Folly Castle Historic District

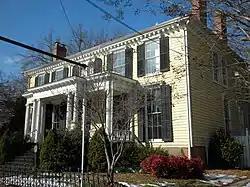
Folly Castle, December 2009

Folly Castle Historic District, also known as the West Washington Street Historic District, is a national historic district located at Petersburg, Virginia. The district includes 189 contributing buildings and 1 contributing object located in a predominantly residential section of Petersburg. It includes a varied collection of late 18th-and 19th-century houses and includes notable examples of Late Victorian, Georgian, Italianate, Queen Anne, and Federal style architecture. Notable buildings include Folly Castle / Peter Jones V residence (1763, 1865-1885), McIlwaine-Friend residence (1856-1858), Rambout-Donnan residence (c. 1780-1790), former Petersburg High School (1917-1918), Donnan House (c. 1810), First Baptist Church (1928), Couch House (1850s), and St. John's Episcopal Church (1897). Located in the district and separately listed are the Second Presbyterian Church and Strawberry Hill.